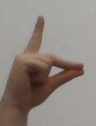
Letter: ta